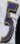
Number: 5